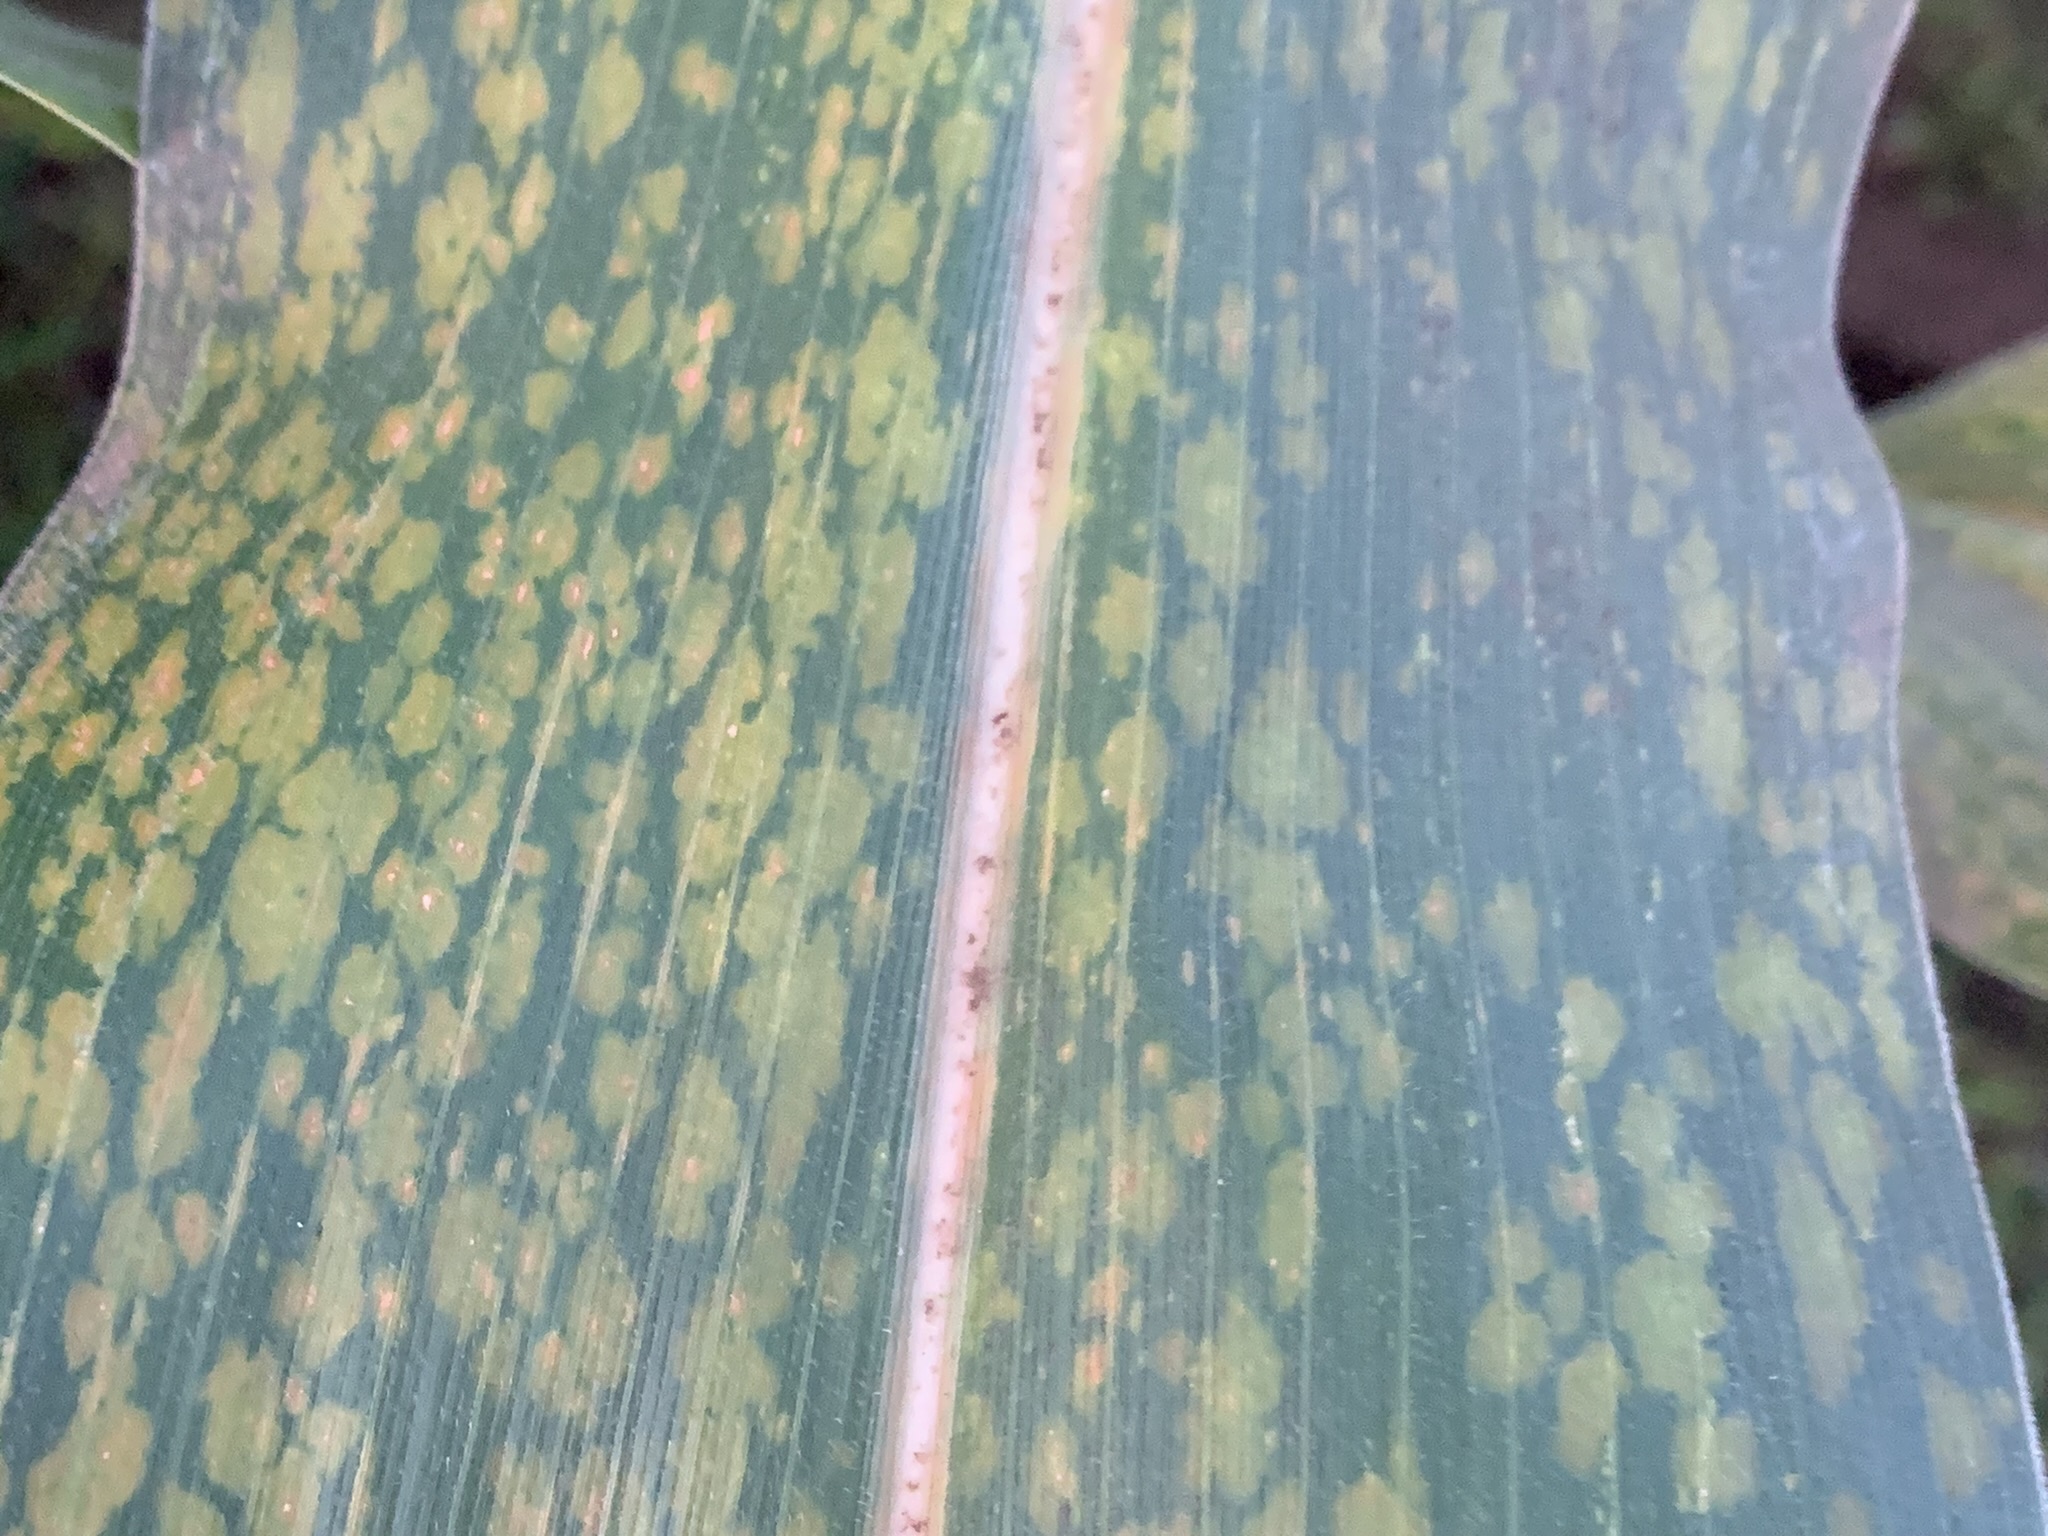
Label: MLN